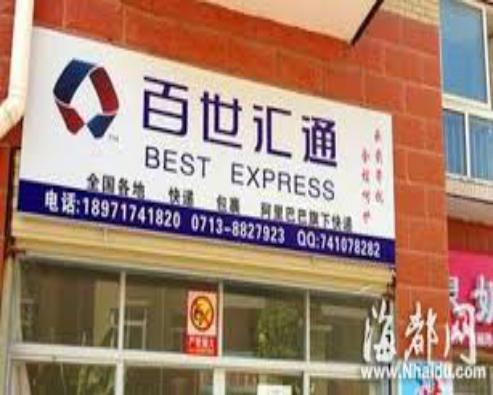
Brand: BEST EXPRESS-3
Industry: Others